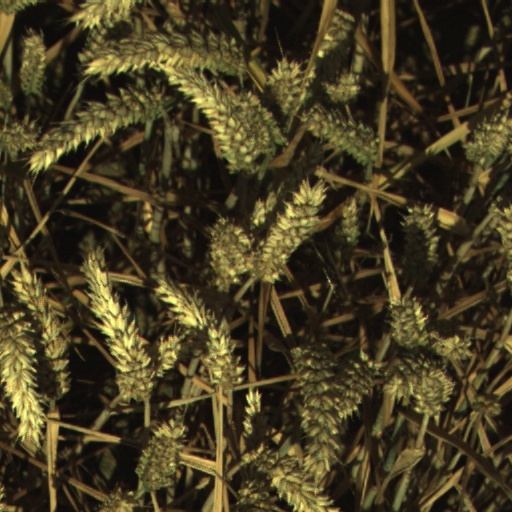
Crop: wheat